Operation Valuable

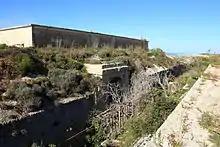
Fort Binġemma, where Albanian recruits were trained.

On 6 September 1949, when NATO met for the first time in Washington, Foreign Secretary of the United Kingdom Ernest Bevin proposed that "a counter-revolution" be launched in Albania. US Secretary of State Dean Acheson was in agreement. NATO, established as a defensive military alliance for Western Europe and North America, was now committed to launching offensive covert operations against a sovereign nation in the Balkans. The US and UK, joining with their allies, Italy and Greece, agreed to support the overthrow of the Hoxha regime in Albania and to eliminate Soviet influence in the Mediterranean region. Bevin wanted to place King Zog on the throne as the leader of Albania once Hoxha was overthrown.